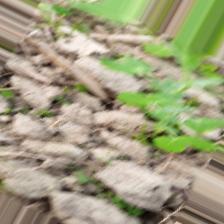
Label: Normal